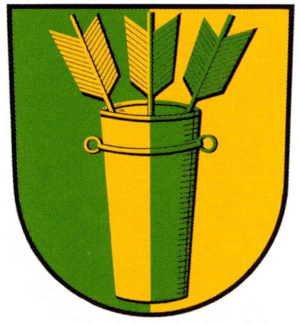
Tülau
Coat of arms of Tülau
Tülau er en kommune i Landkreis Gifhorn i den tyske delstat Niedersachsen. Den ligger centralt i amtet Brome. I kommunen ligger to landsbyer, Tülau-Fahrenhorst og nord for den, Voitze; Juni 2013 havde Tülau-Fahrenhorst 1.033 indbyggere, og Voitze 460.